Indigenous Art Park

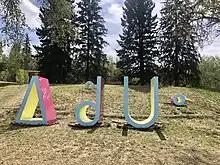
ᐃᐢᑯᑌᐤ (iskotew) by Amy Malbeuf.

Amy Malbeuf, from Rich Lake, Alberta, is a Métis visual artist known for her work that examines notions of language, territory, nature and identity through a multidisciplinary approach. Her installation, "ᐃᐢᑯᑌᐤ (iskotew)," features sculptures of the Nehiyawewin syllabics for the word "fire". In her artist statement, Malbeuf notes that iskwew, the nehiyawewin word for woman, is derived from iskotew, indicating the sacredness of women's abilities and the unrecognized work that Indigenous women contributed to building this place.